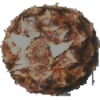
Label: pineapple